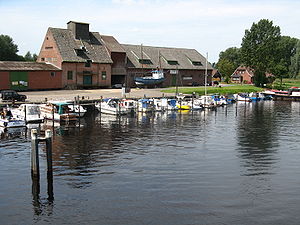
Pahlen
Lystbådehavn ved Ejderen i Pahlen
Pahlen er en by og kommune i det nordlige Tyskland, beliggende i Amt Kirchspielslandgemeinden Eider i den nordlige del af Kreis Dithmarschen. Kreis Dithmarschen ligger i den sydvestlige del af delstaten Slesvig-Holsten.